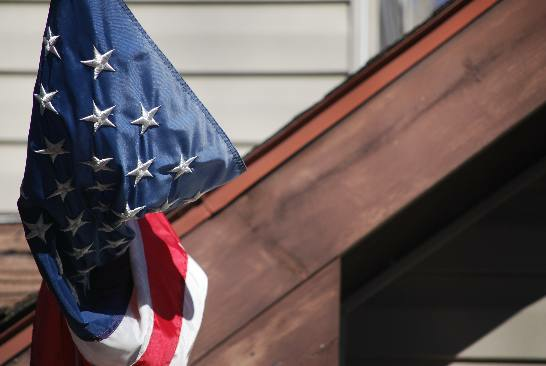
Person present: No